Home (soundtrack)

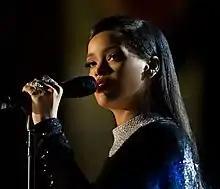
In addition to be the album's executive producer, Rihanna performed three of the soundtrack's songs and co-wrote four of them.

"Towards the Sun" performed by Rihanna, is a mid-tempo pop ballad with R&B influences that features "pounding" drums, sing-along lyrics, "gigantic" chorus, "layered harmonies", "swirling effects" and uplifting, positive lyrics. Madison Vain of "Entertainment Weekly" opined that the song is "anthemic" and more "whispier" than Rihanna's previous singles. According to Brittany Spanos of "Rolling Stone" the song is more optimistic and positive than her previous singles and albums which could be heard in the lines, "Turn your face towards the sun. Let the shadows fall behind you."